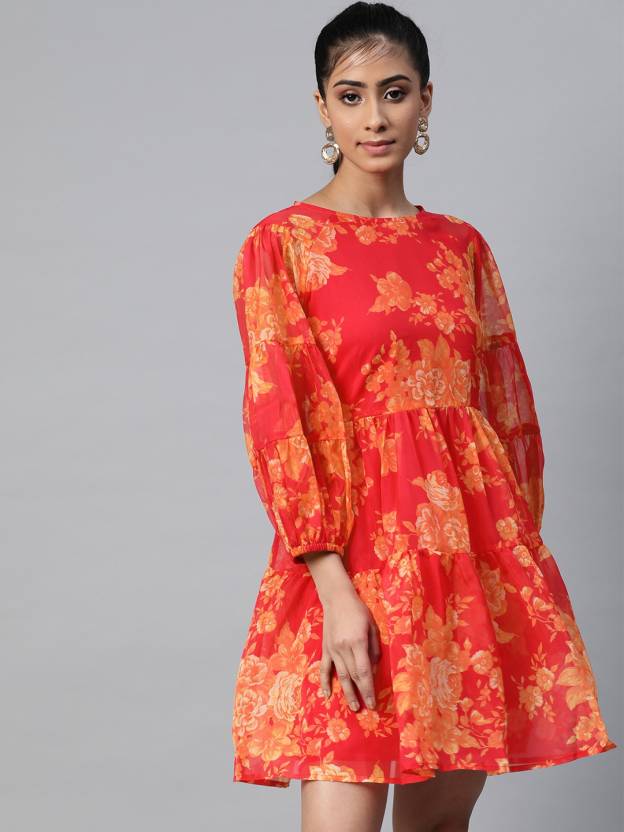
Product: Women Tiered Pink, Yellow, White Dress
Price: ₹869
Colors: Pink, Yellow, and White
Pattern: Printed